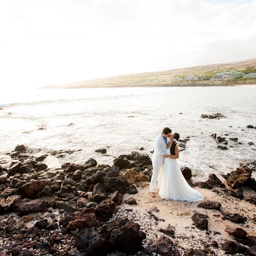
a kiss amid the ocean and rocky shore